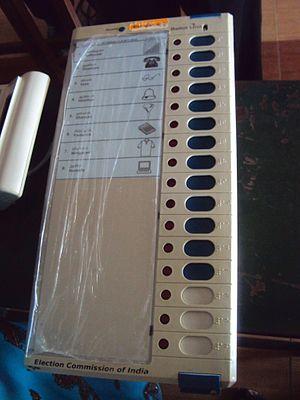
Des élections législatives ont lieu en Inde du 7 avril au 12 mai 2014 afin d'élire pour cinq ans la XVIᵉ législature de la Lok Sabha, la chambre basse du Parlement de l'Inde. Le dépouillement a lieu le 16 mai 2014.
Les élections en Inde sont organisées par la Commission électorale indienne. Elles concernent un corps électoral de 814 millions de personnes, le plus important au monde.
Des élections législatives indiennes de 2019 ont eu lieu du 11 avril au 19 mai 2019 afin d'élire pour cinq ans la XVIIᵉ législature de la Lok Sabha, la chambre basse du Parlement de l'Inde. Le dépouillement a eu lieu le 23 mai 2019. Ces élections se tiennent en même temps que les scrutins pour renouveler les assemblées des États d'Andhra Pradesh, Arunachal Pradesh, Odisha et Sikkim.